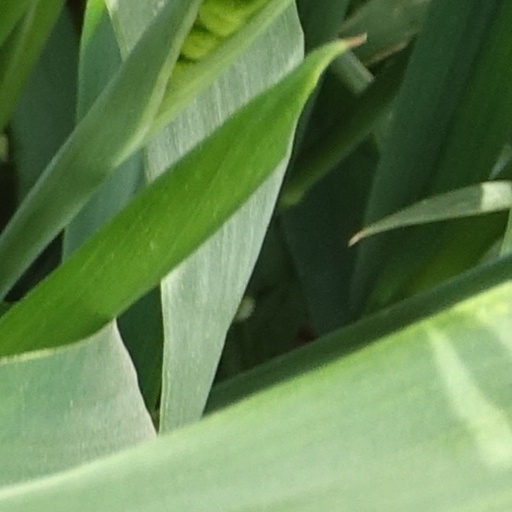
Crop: wheat